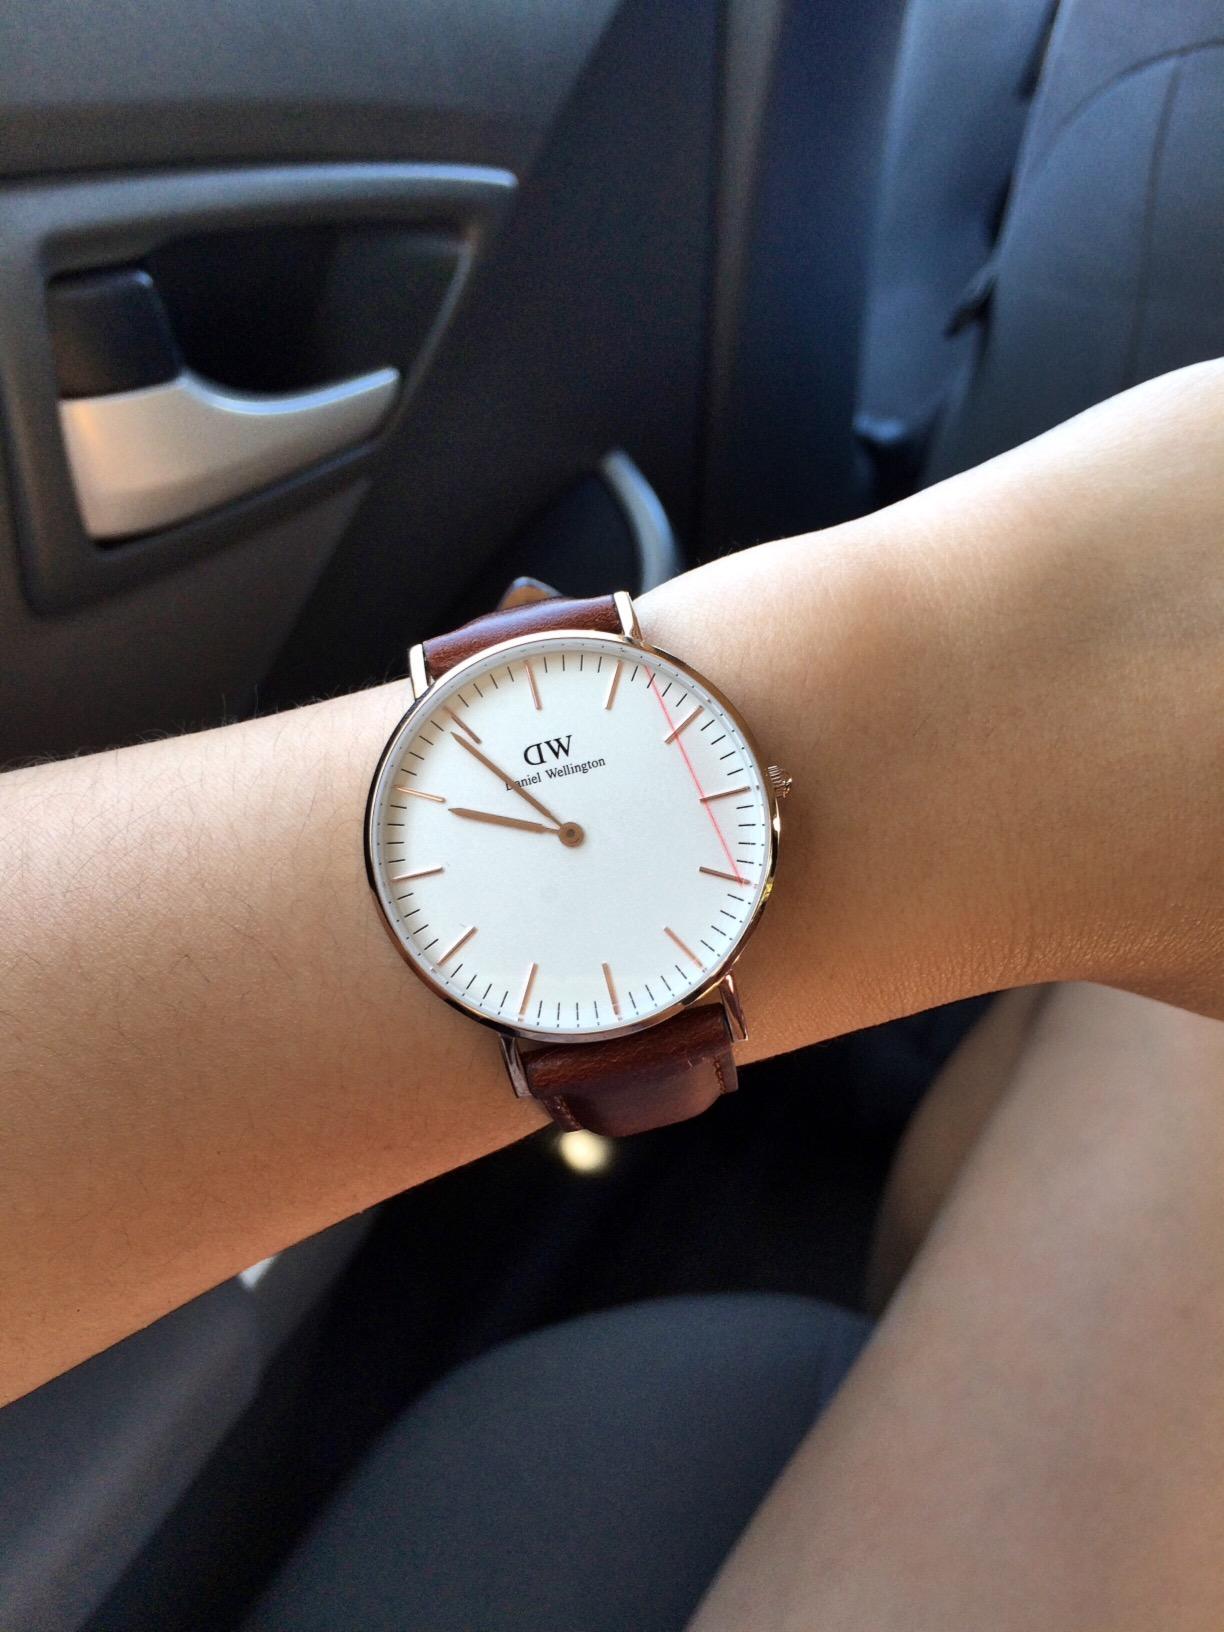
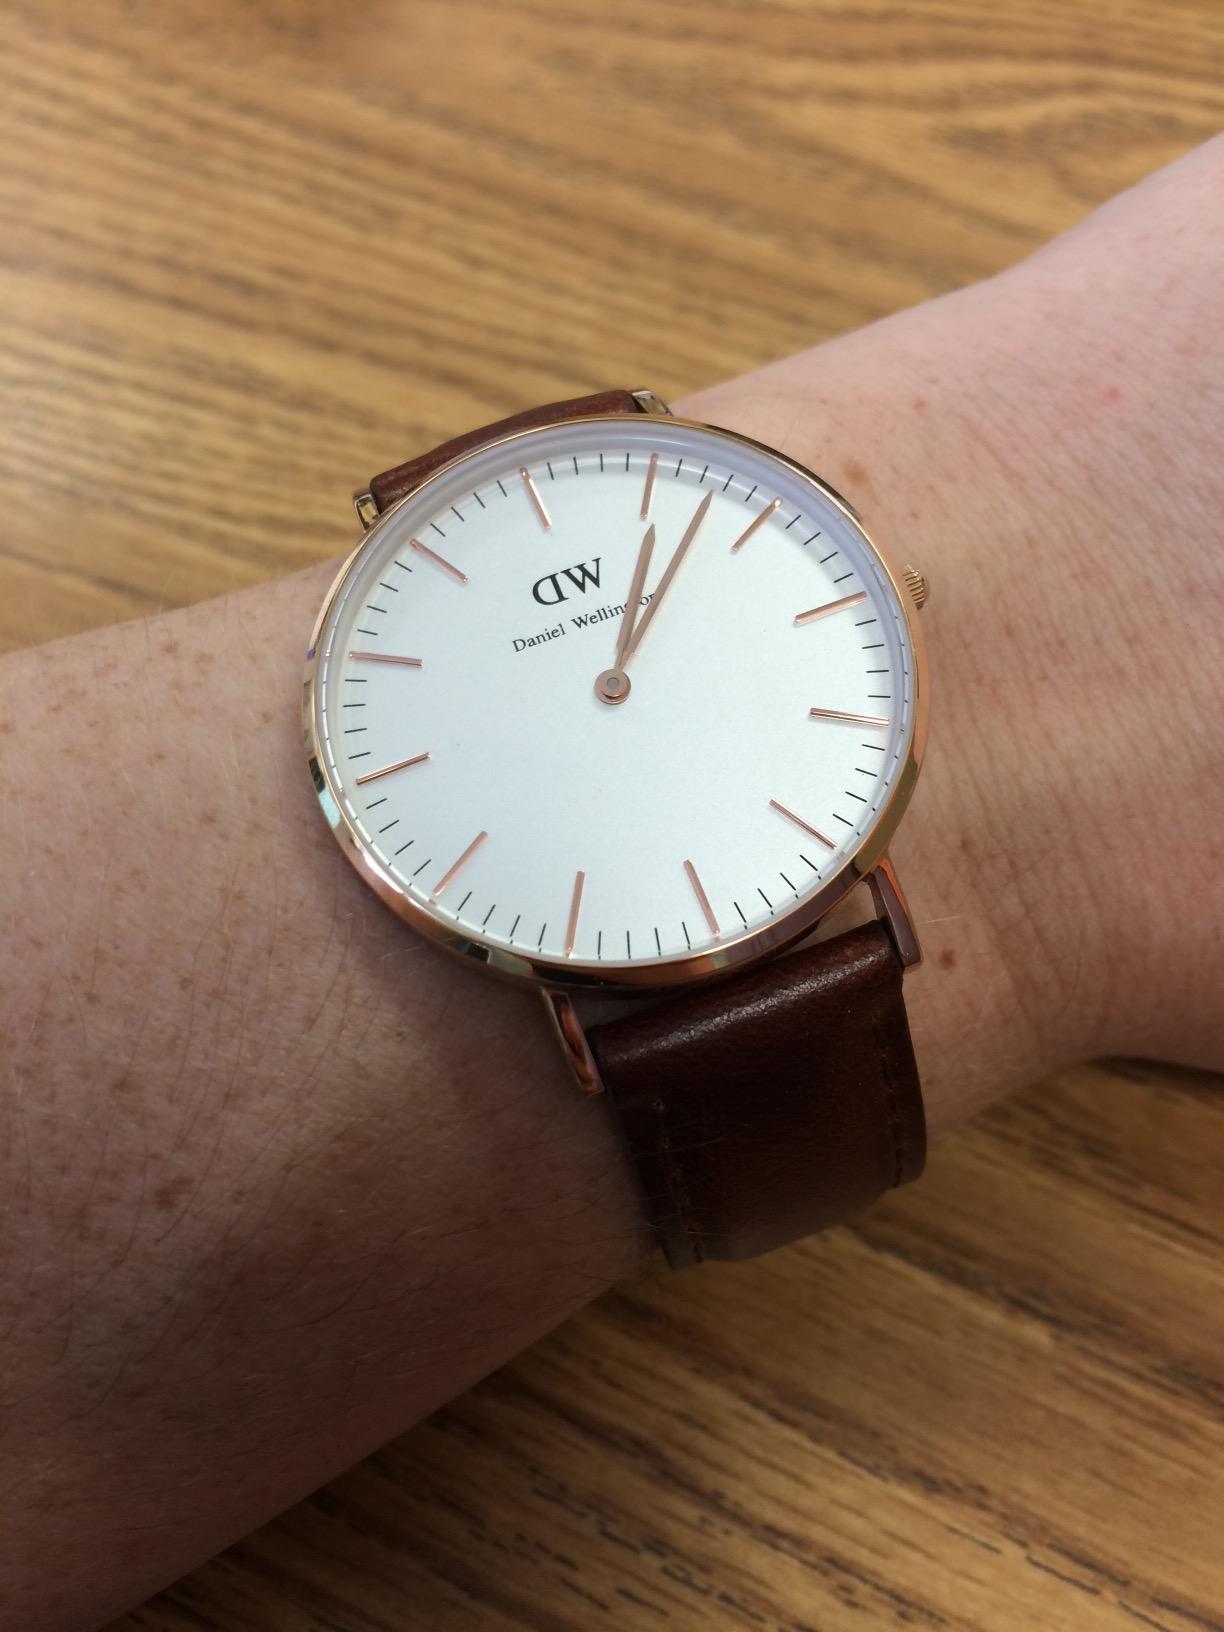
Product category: accessories_watch
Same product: yes